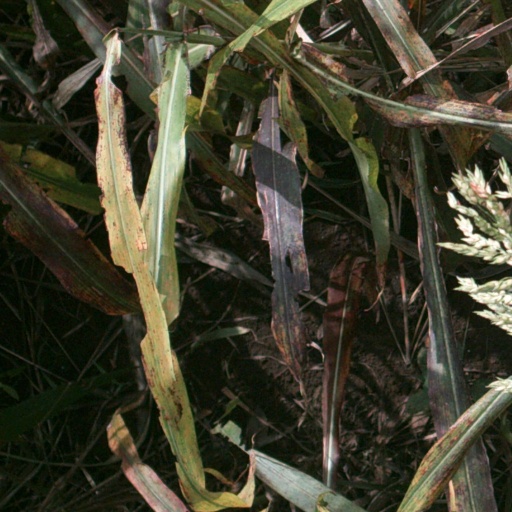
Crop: sorghum